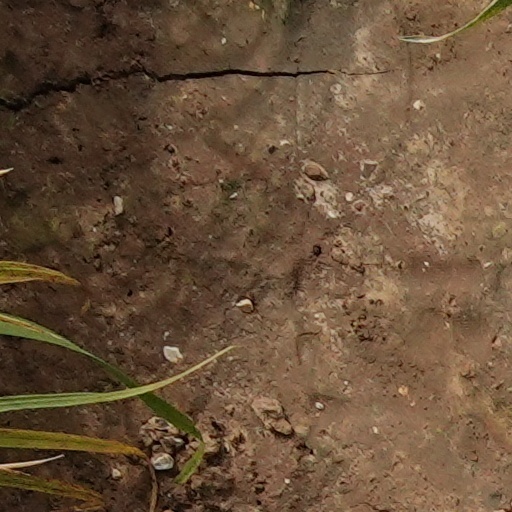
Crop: wheat